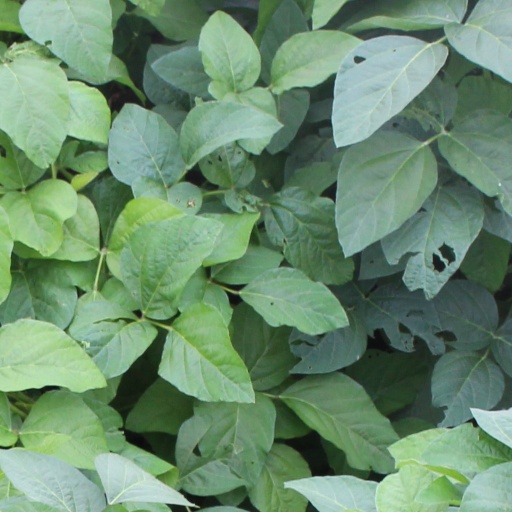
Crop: soybean